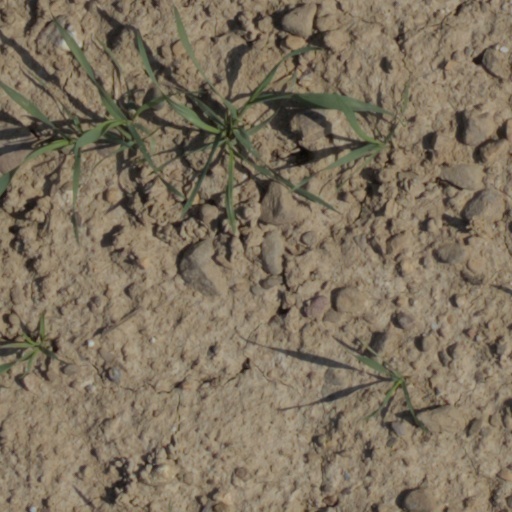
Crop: wheat